Bibliomania (book)

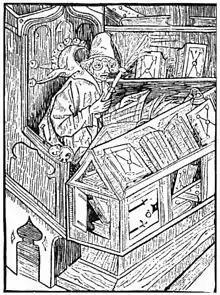
The Book Fool, a 1494 woodcut by Sebastian Brant, was published in the 1809 edition

The 1811 version of The "Bibliomania or Book Madness", is actually a revision of the first and the version that brought Dibdin into public notice. This second version, while often conflated with the first, is a vastly different work. The 1809 Bibliomania is a slim mock treatise of about 80 pages purporting to diagnose and to cure the "book-disease" (even as it gives every evidence of having succumbed to the disease itself), so that it fits into the genre of literary satire. The 1811 Bibliomania, on the other hand, has not only swelled to almost 800 pages, but has turned into a peculiar generic hybrid Dibdin terms "bibliographical romance." "Bibliomania; or Book Madness; A Bibliographical Romance, in Six Parts" (1811) consists of dialogues on books and book-collecting conducted by a set of male characters (many based on Dibdin's actual friends), two of whom court shadowy female figures in the intervals between their more intense romancing of books.